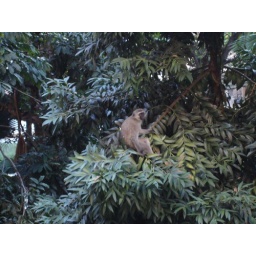
Monkeys in the tree opposite the balcony